Frank Evans (bullfighter)

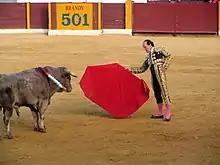
Frank Evans, Matador

Francis "Frank" Evans (born 18 August 1942) is a British-born matador, the most senior form of bullfighter, known as "El Inglés" (The Englishman.) He is reputed to be the only British bullfighter currently working professionally. He now holds Spanish citizenship.